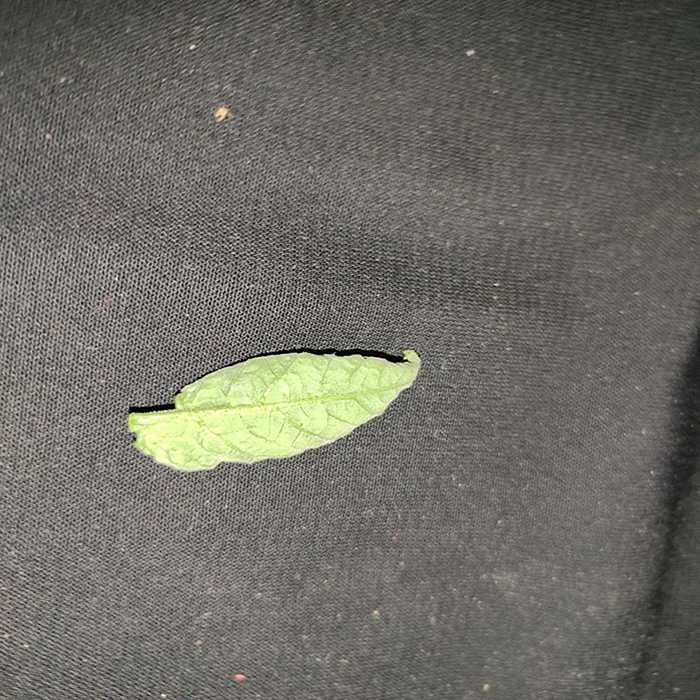
Plant: Tomato
Label: Tomato leaf curl virus